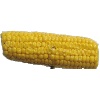
Label: Corn 1